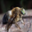
Label: bee